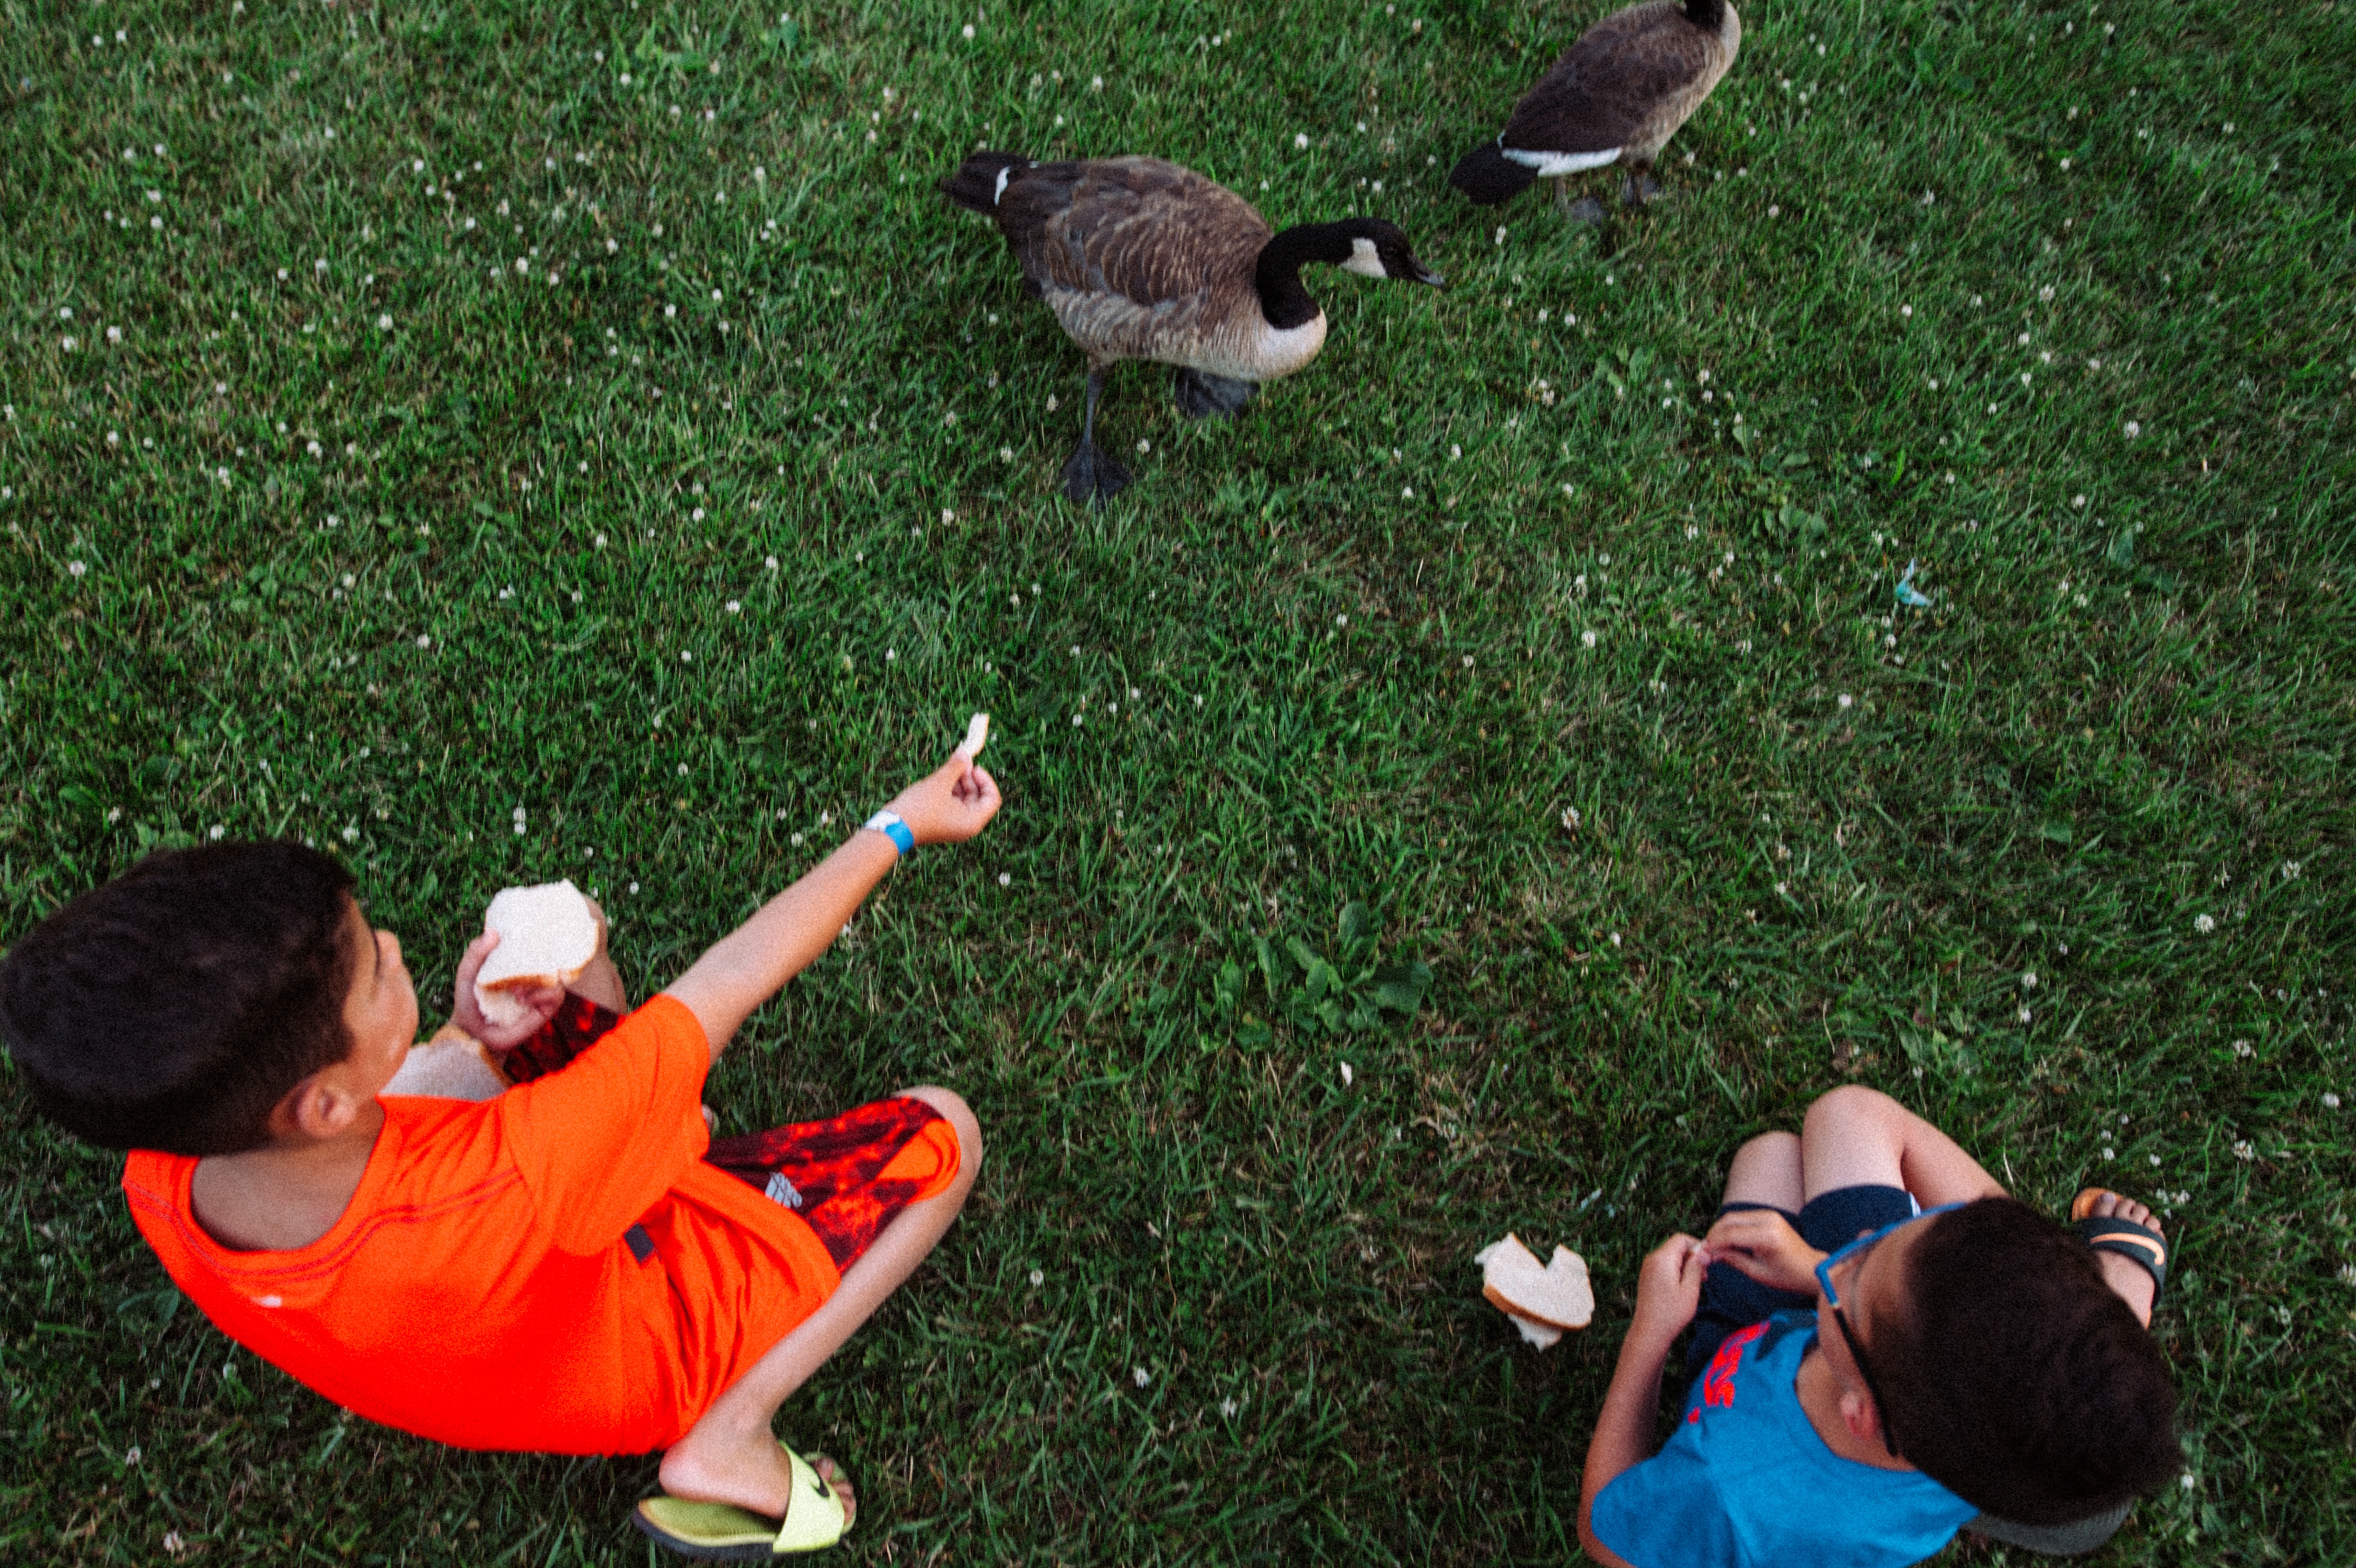
grass, lawn, green, duck, grass family, fun, leisure, play, adaptation, plant, sitting, toddler, photography, water bird, child, garden, ducks, geese and swans, bird